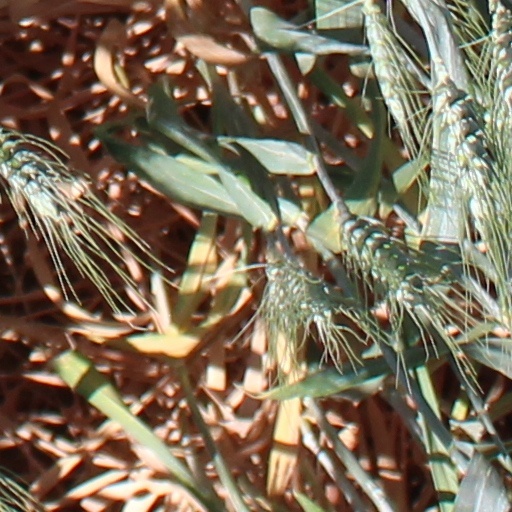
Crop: wheat